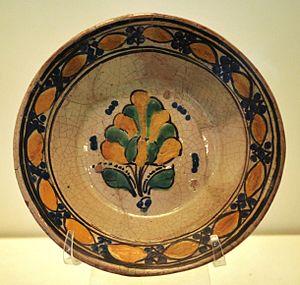
La poterie Talavera est une tradition de poterie mexicaine et espagnole qui tire son nom de la poterie espagnole de Talavera de la Reina, de Talavera de la Reina, en Espagne. La poterie mexicaine est une faience de type majolique ou de faïence émaillée à l'étain, avec une glaçure à base blanche typique de ce style. Elle provient de la ville de San Pablo del Monte, dans l'état de Tlaxcala, et des villes de Puebla, Atlixco, Cholula et Tecali, toutes dans l'état de Puebla, en raison de la qualité de l'argile naturelle qui s'y trouve et de la tradition de production qui remonte au XVIᵉ siècle. Une grande partie de cette poterie est décorée uniquement en bleu, mais des couleurs comme le jaune, le noir, le vert, l'orange et le mauve sont également utilisées. La poterie majolique est introduite au Mexique par les Espagnols au premier siècle de la période coloniale. La production de cette céramique se développe fortement à Puebla en raison de la disponibilité d'argiles fines et de la demande de carreaux des églises et monastères nouvellement établis dans la région.